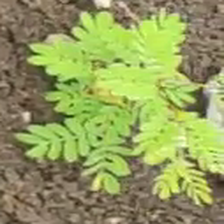
Weed species: Dwarf_cassia_(Chamaecrista pumila)